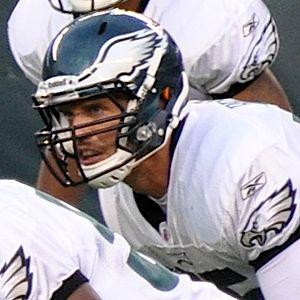
Stewart Bradley, né le 2 novembre 1983 à Salt Lake City est un joueur américain de football américain évoluant au poste de linebacker.